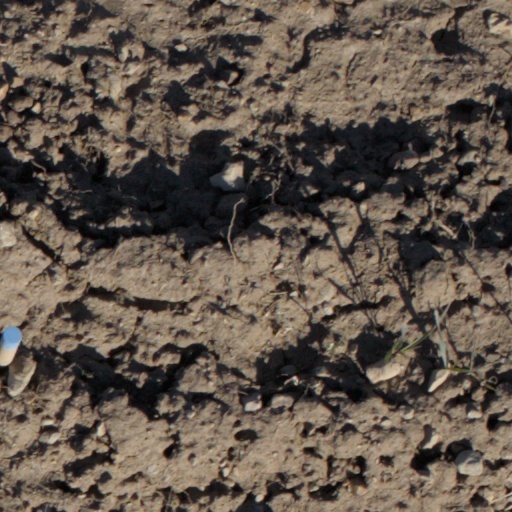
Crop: wheat